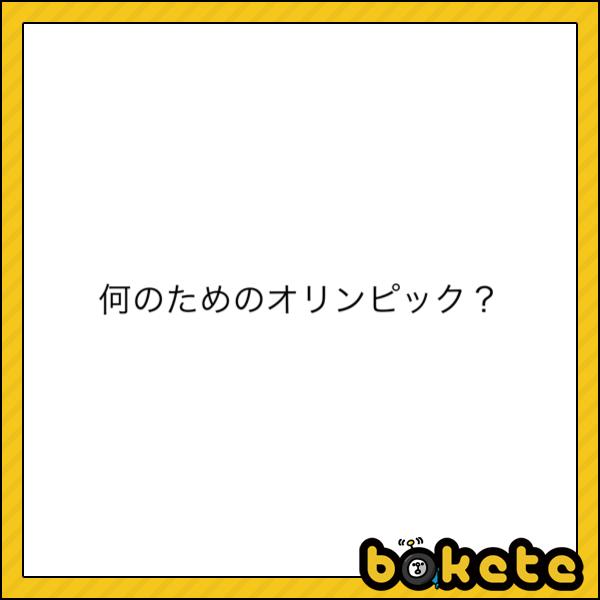
回答: 金メダル数で決まる安全な代理戦争のため